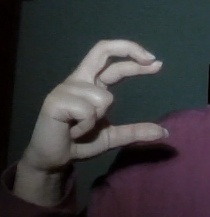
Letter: thal